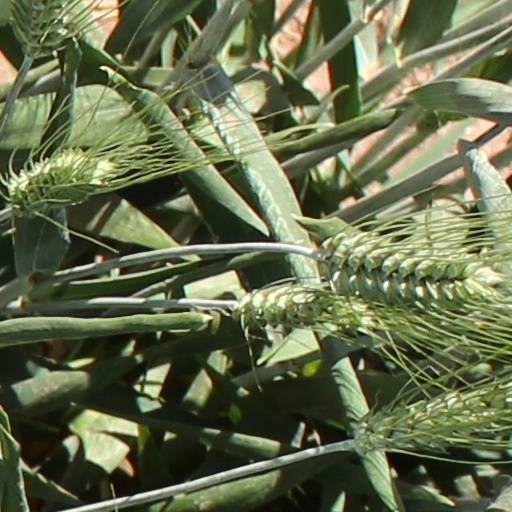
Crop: wheat